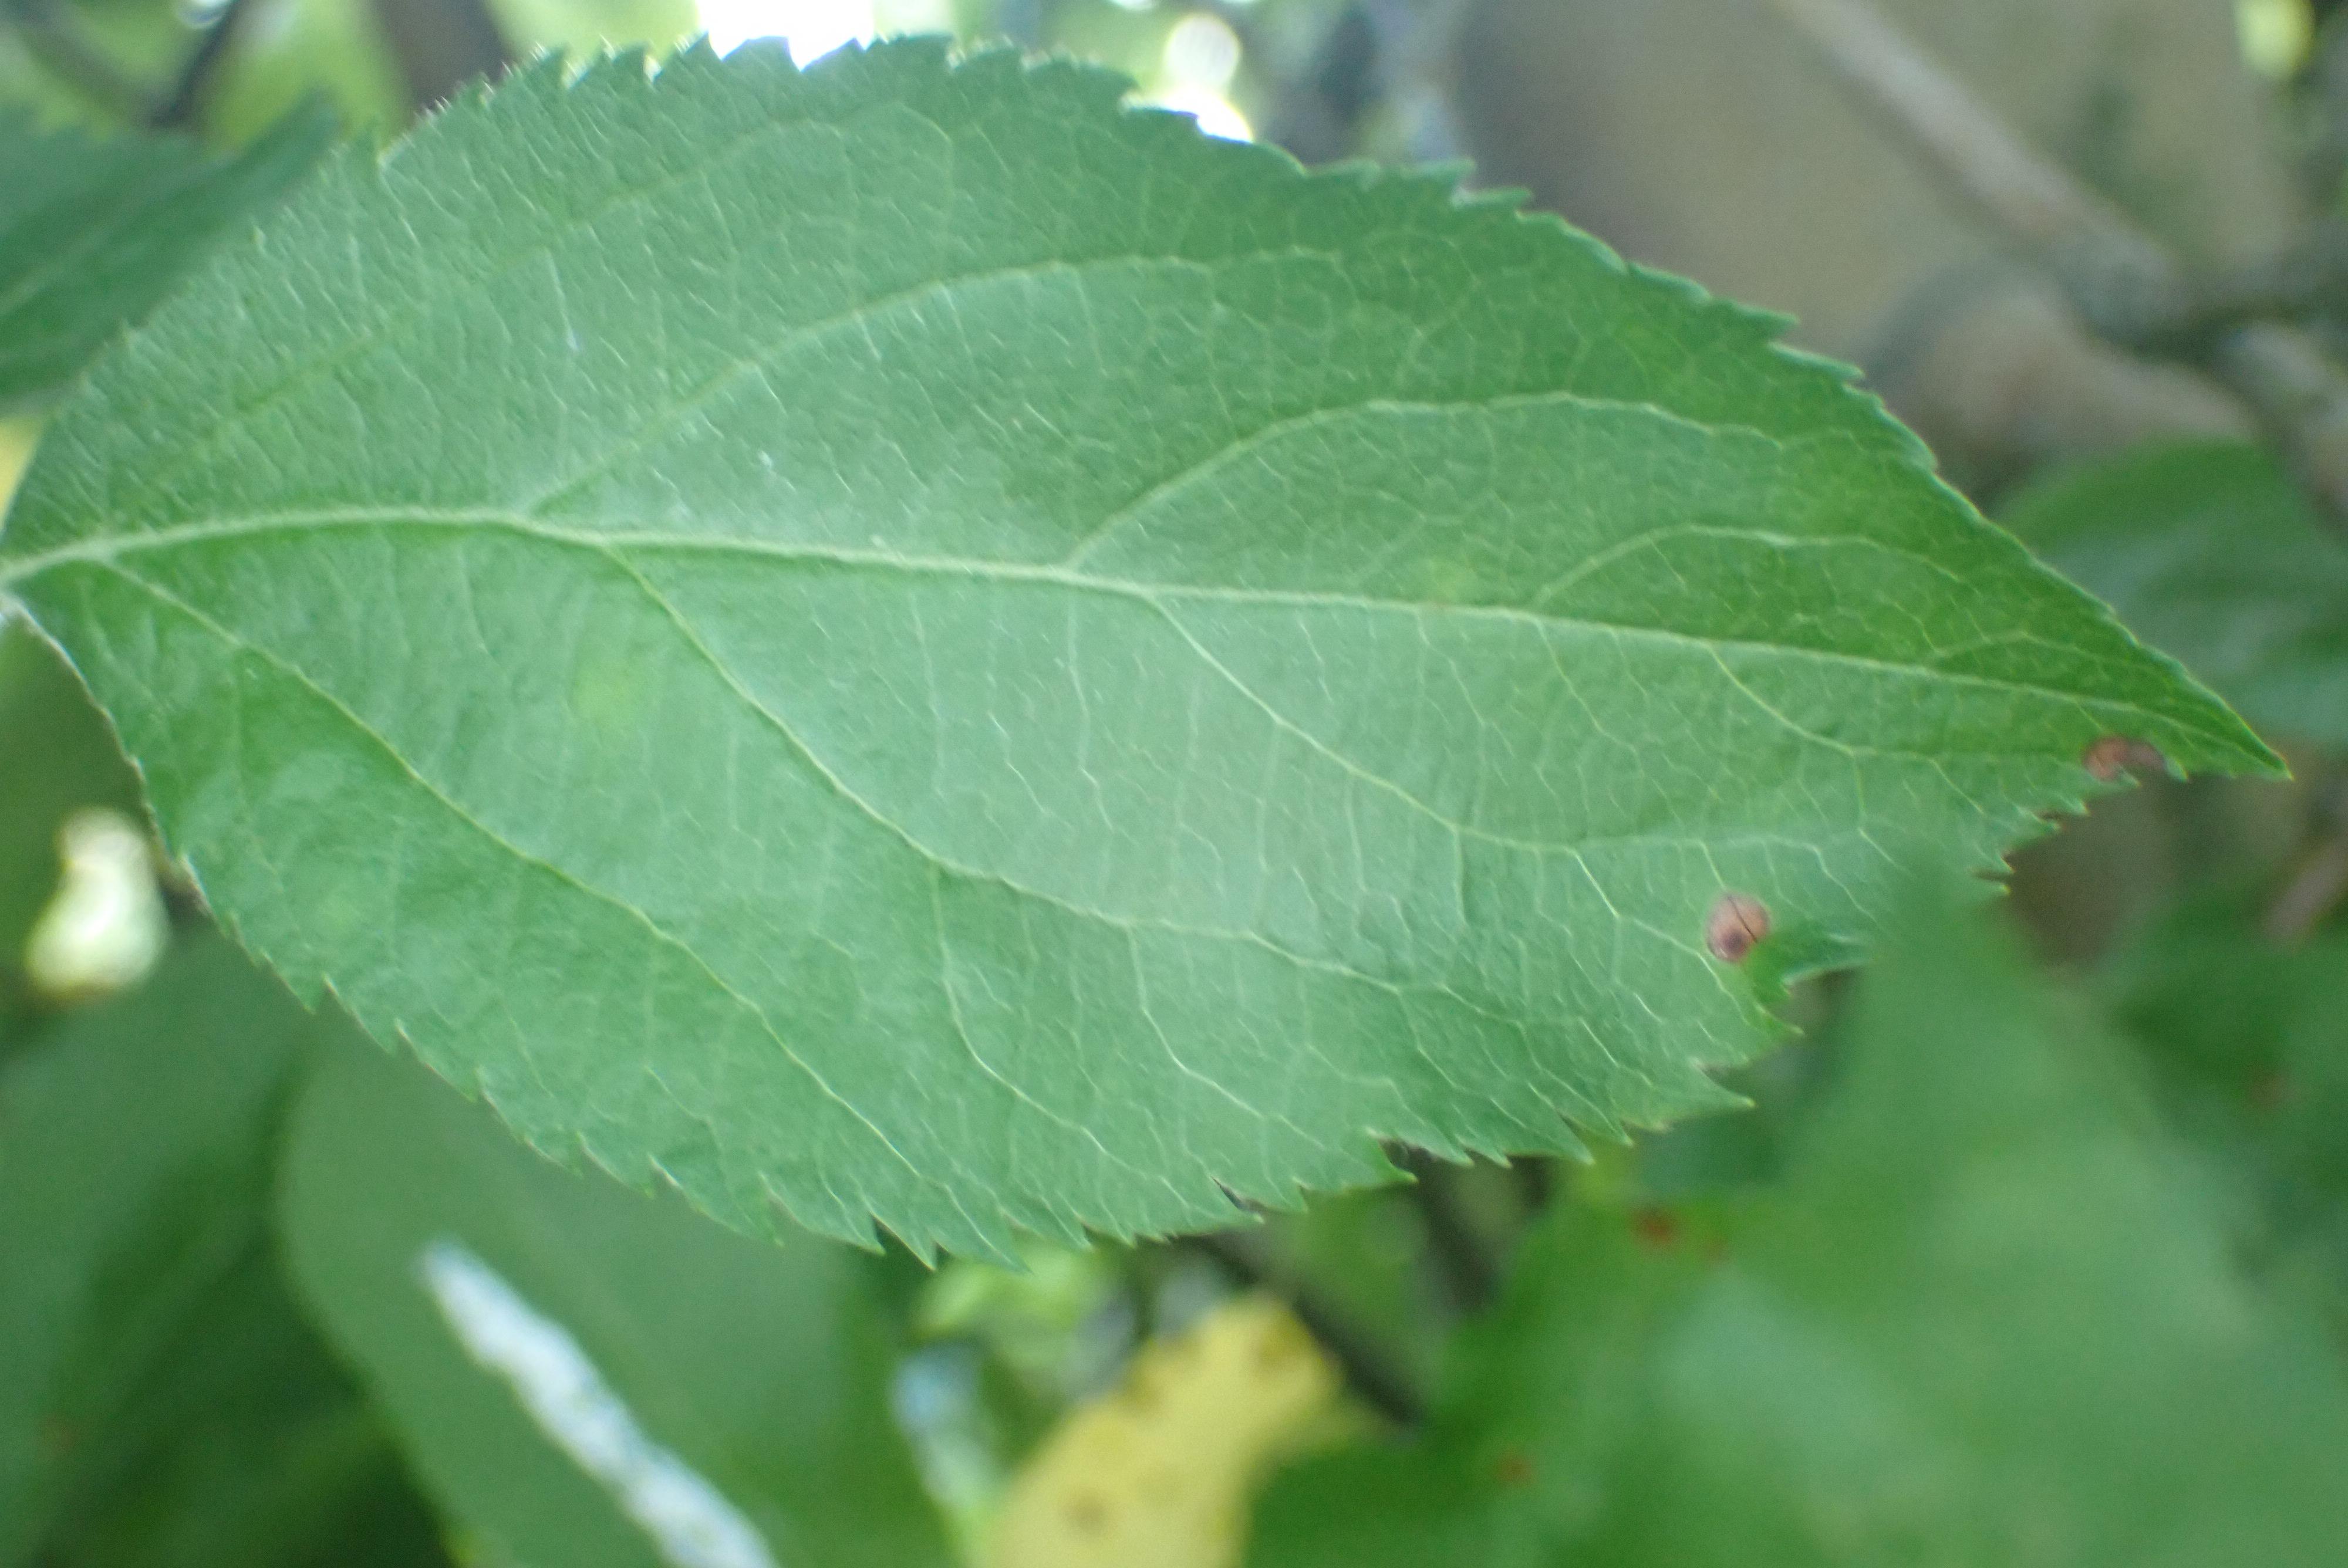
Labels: frog_eye_leaf_spot